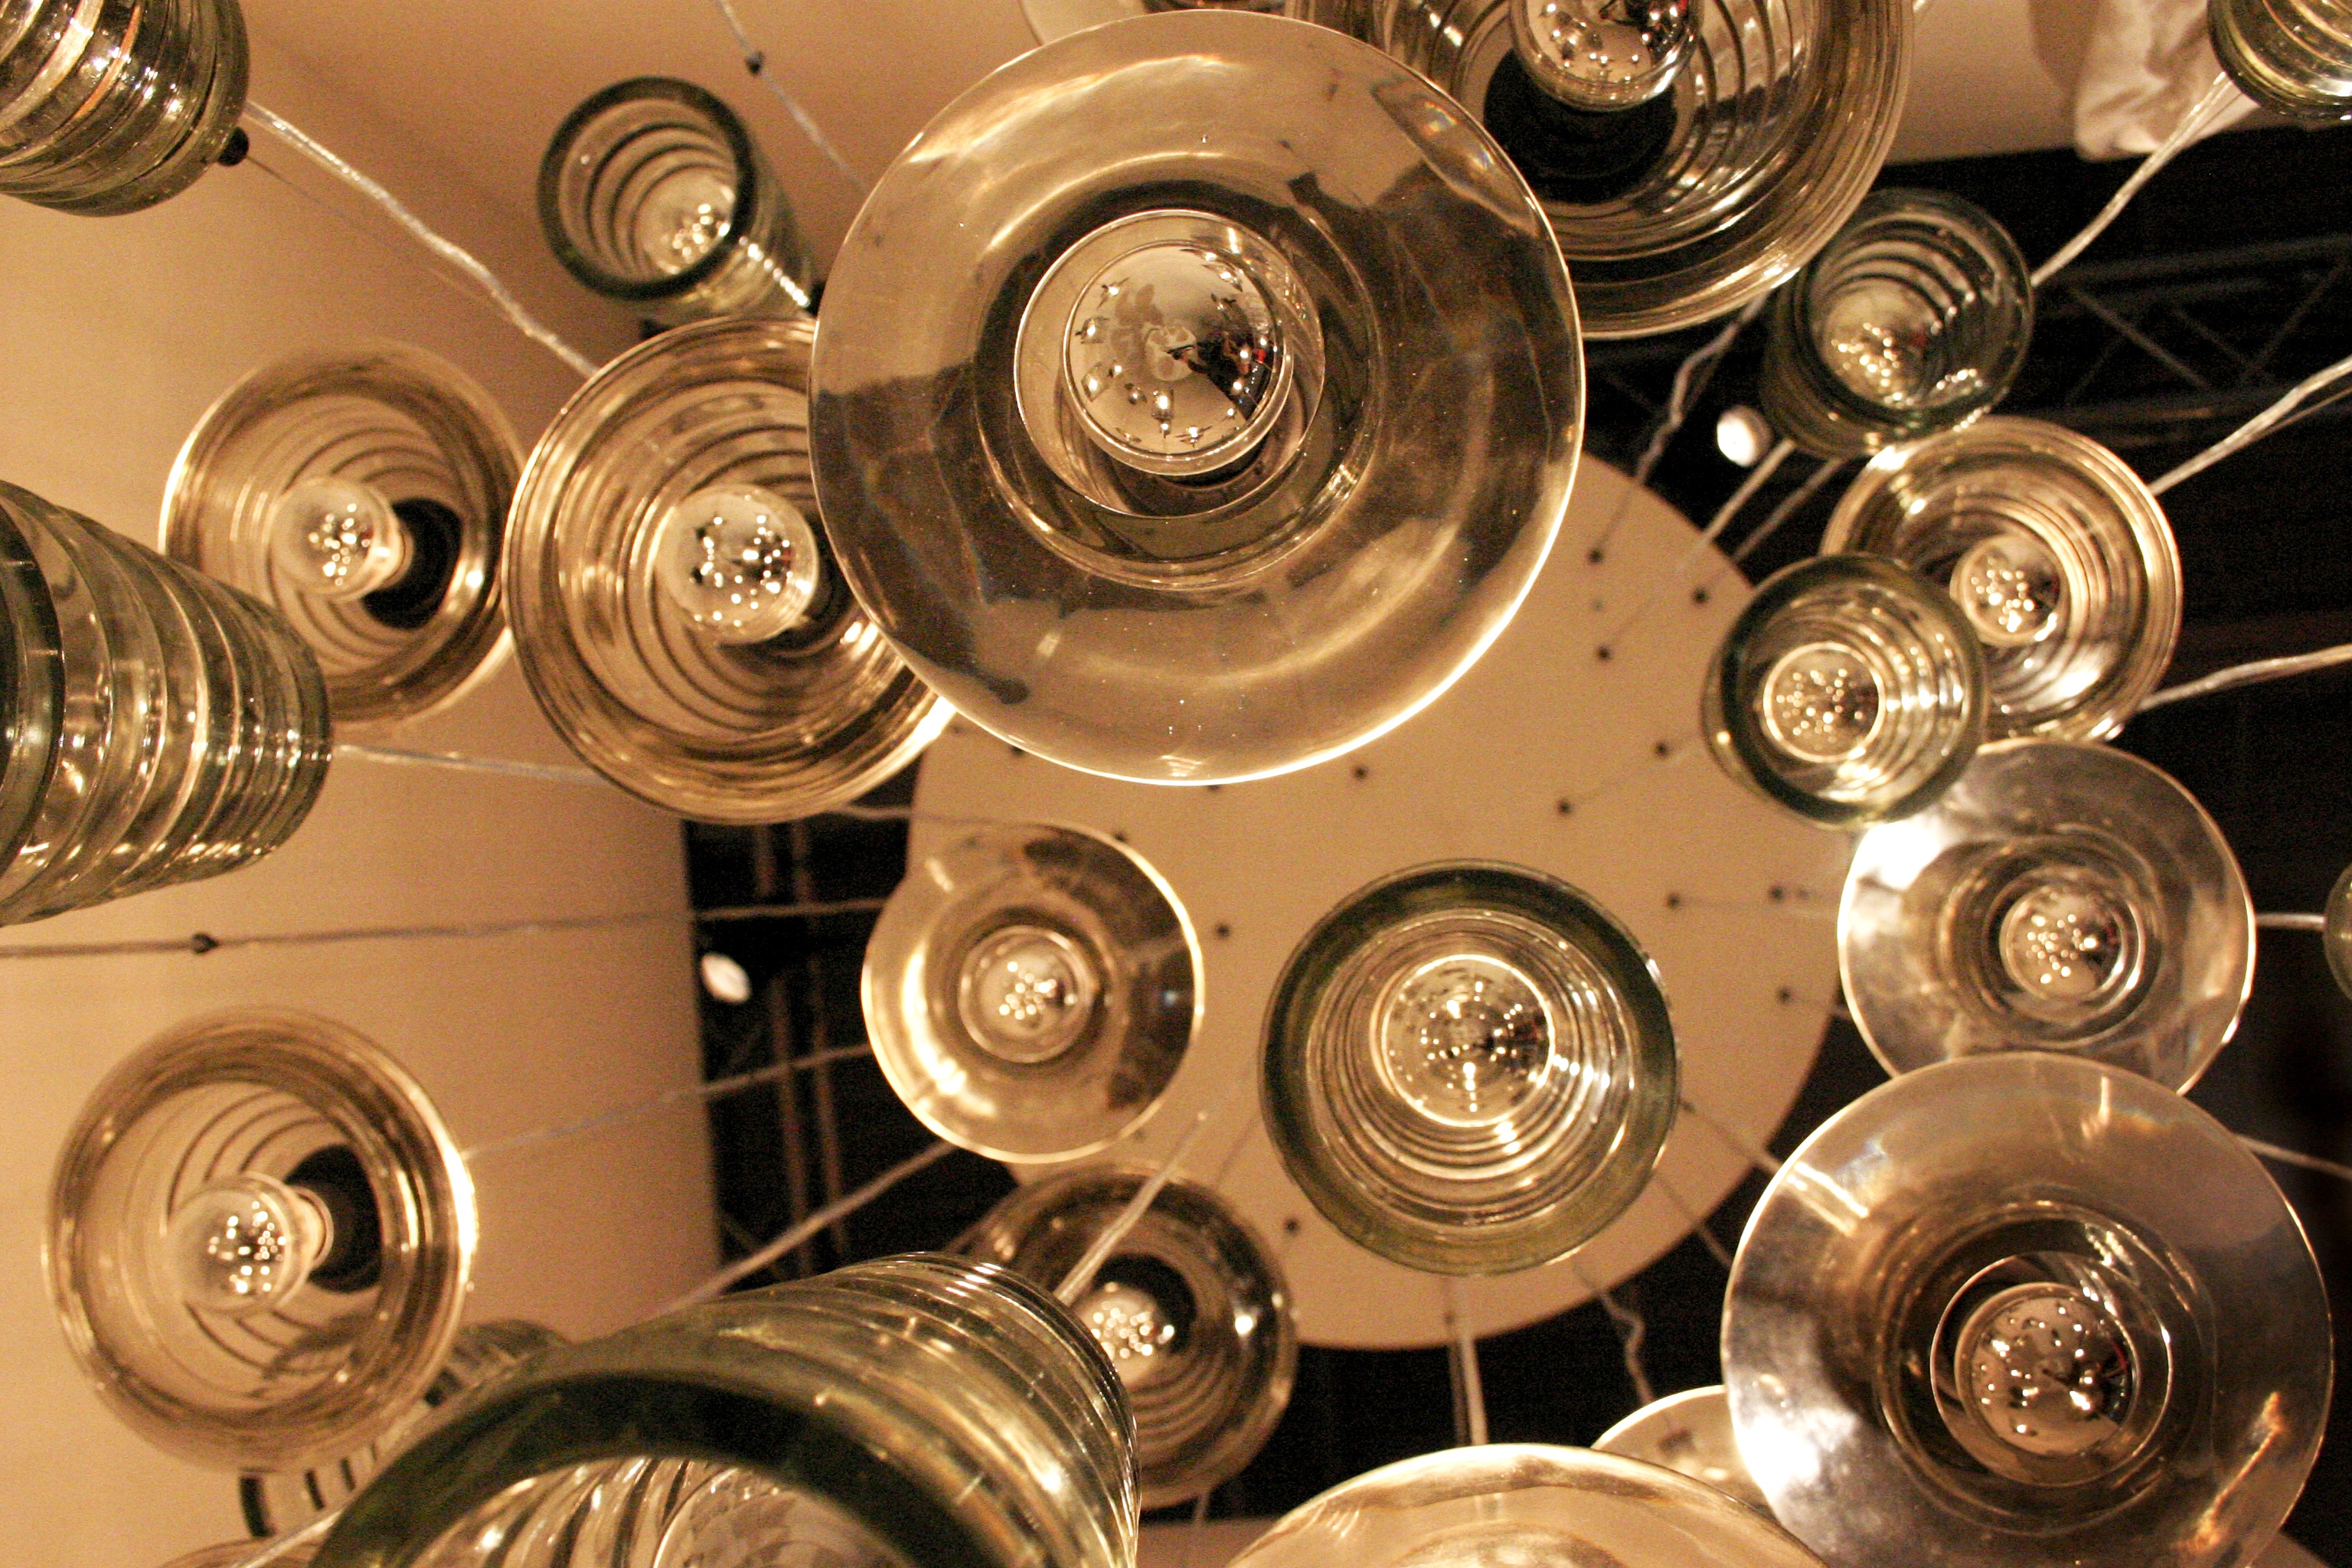
wheel, glass, lighting, bubble, transparent, lights, drops, chandelier, drums, man made object